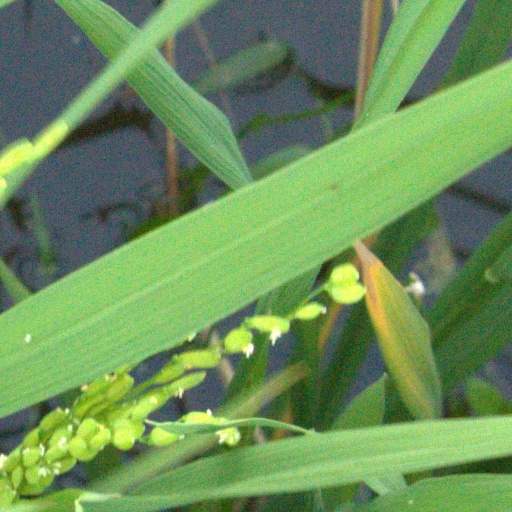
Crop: rice